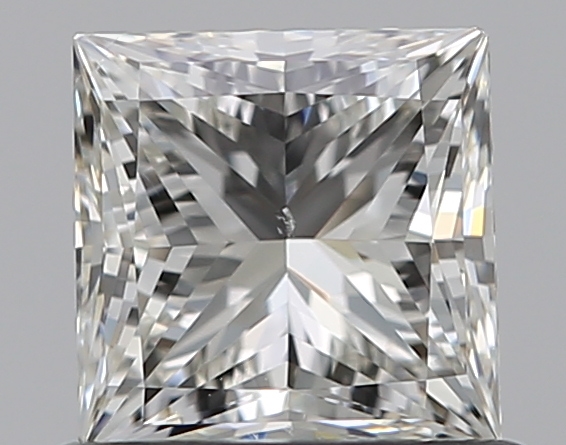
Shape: princess
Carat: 0.7
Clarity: SI1
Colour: J
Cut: EX
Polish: EX
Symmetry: VG
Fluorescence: N
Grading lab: GIA
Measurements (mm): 4.79 x 4.78 x 3.48